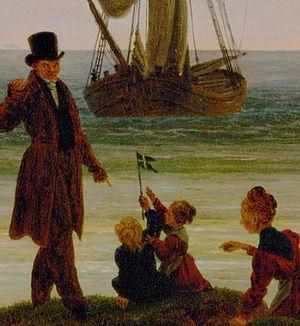
Les Âges de la vie est un tableau du peintre romantique allemand Caspar David Friedrich réalisé en 1834. Il est actuellement conservé au Museum der bildenden Künste de Leipzig. Réalisé à 61 ans, soit six ans avant sa mort, c'est donc une œuvre de la maturité, artistique et personnelle, que C.D. Friedrich expose au public cette année-là. Cependant, il s'inspire pour ce paysage de plusieurs esquisses réalisées au cours de voyages qu'il avait effectués dans sa jeunesse.